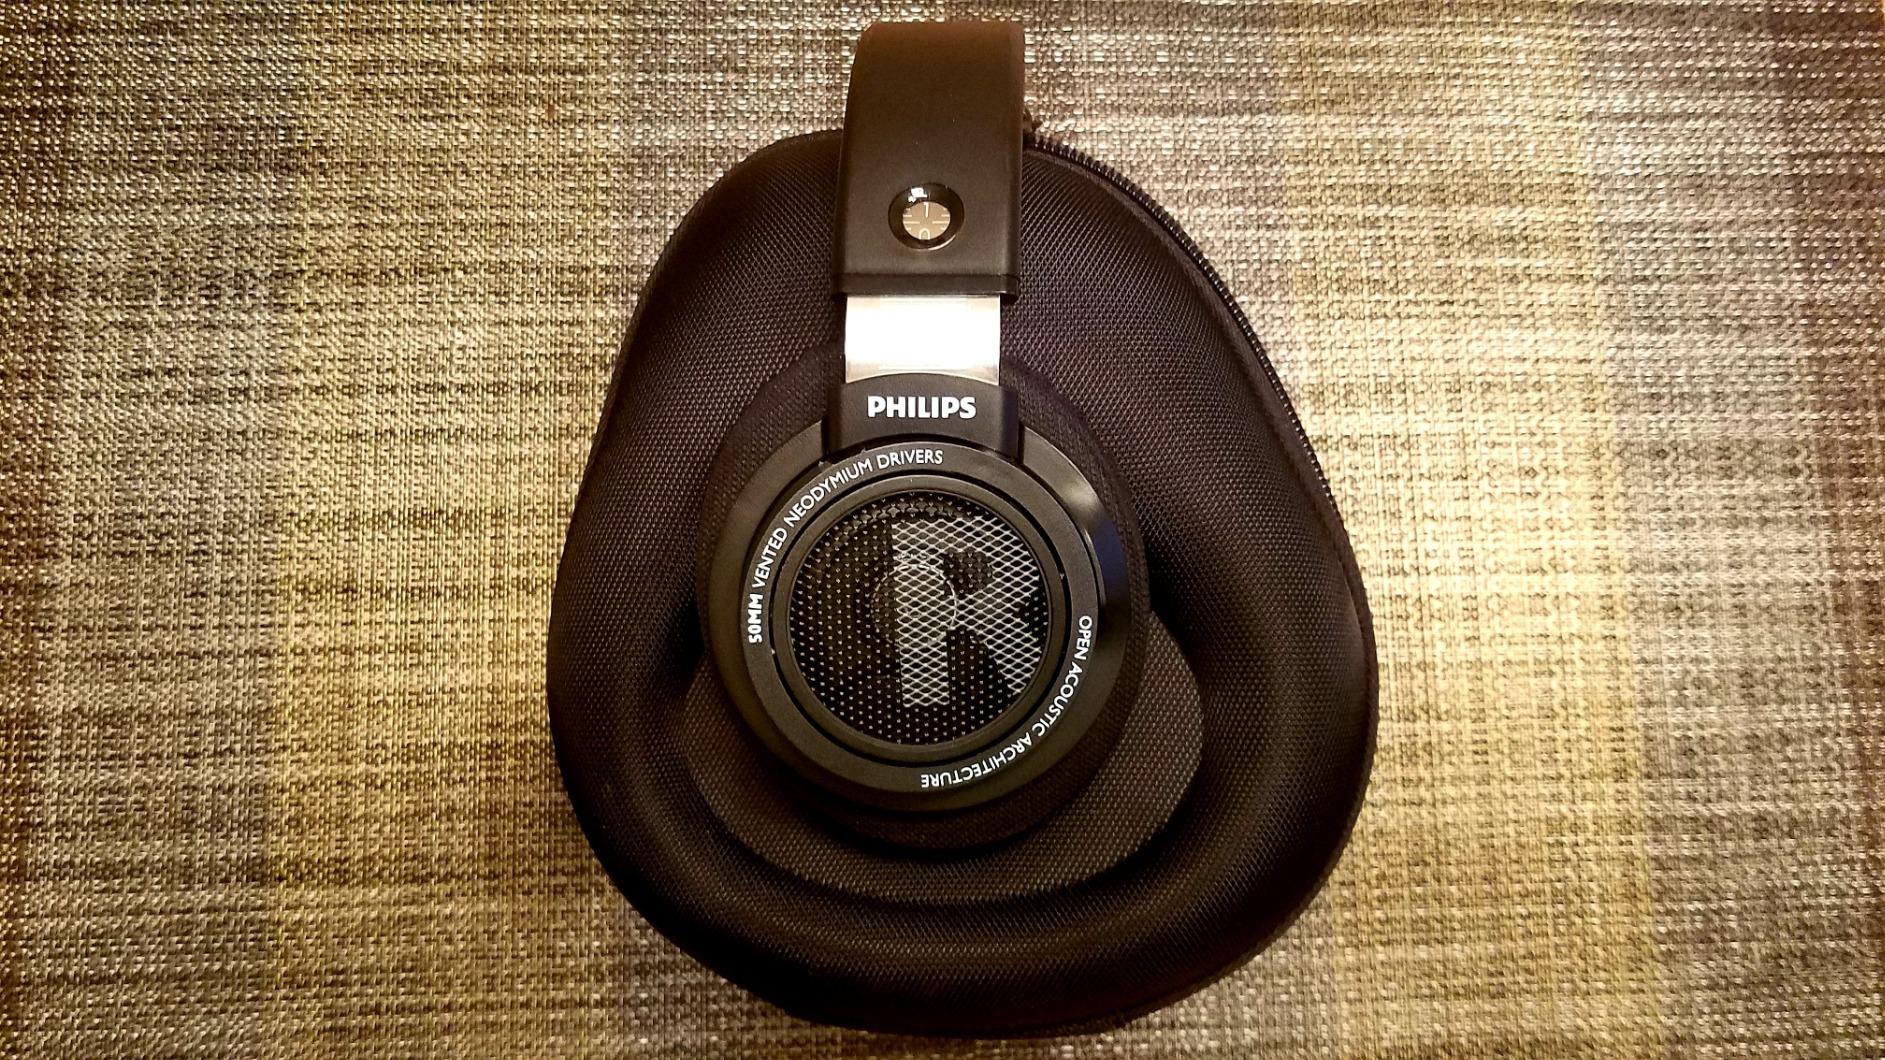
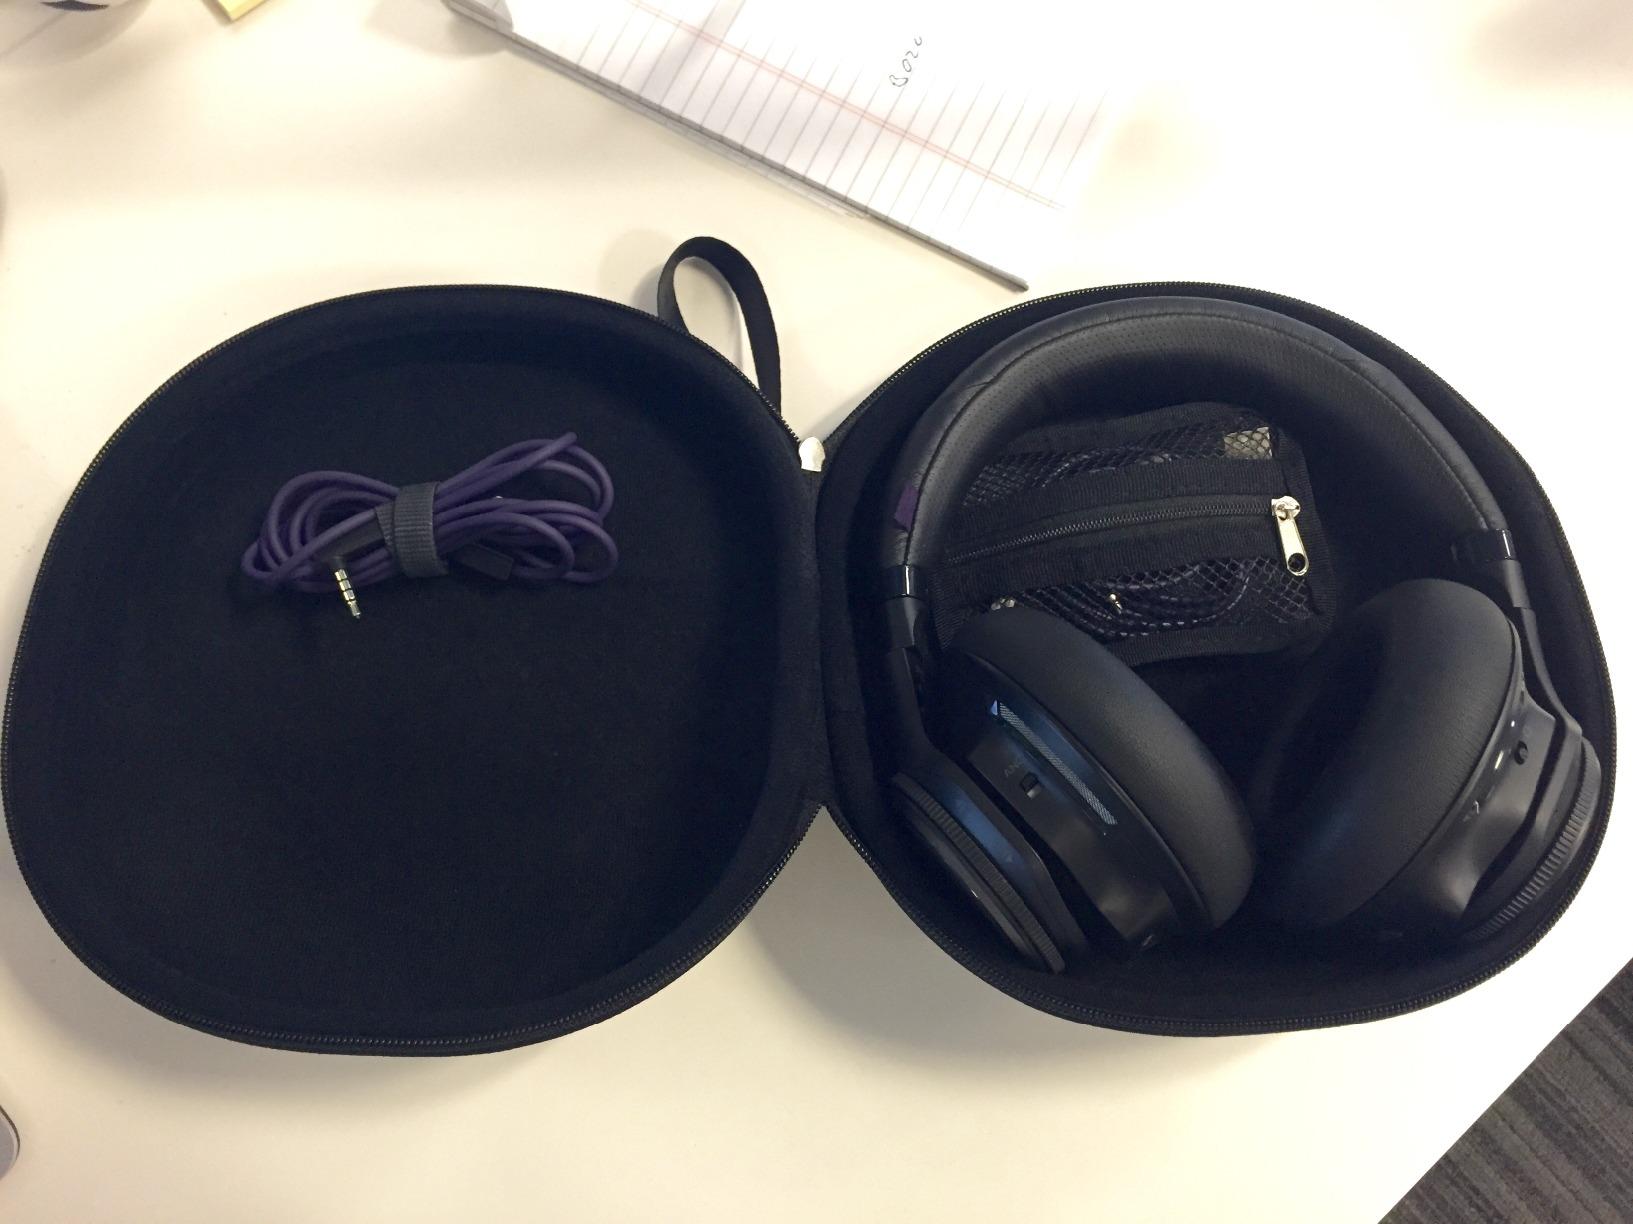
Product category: headphones
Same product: no